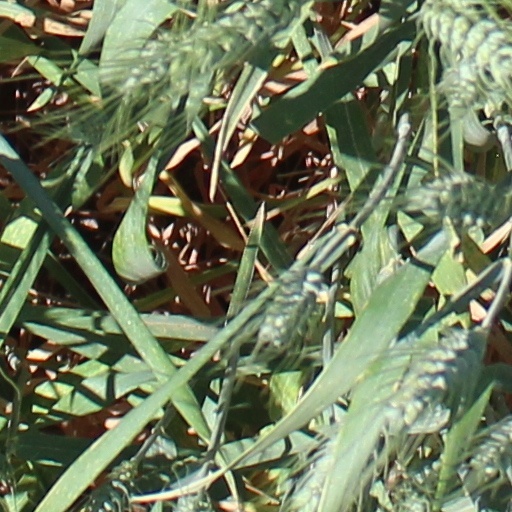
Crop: wheat